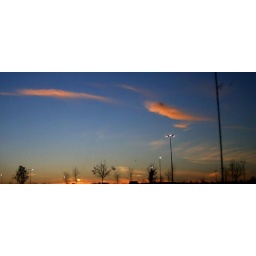
orange spirits in the sky